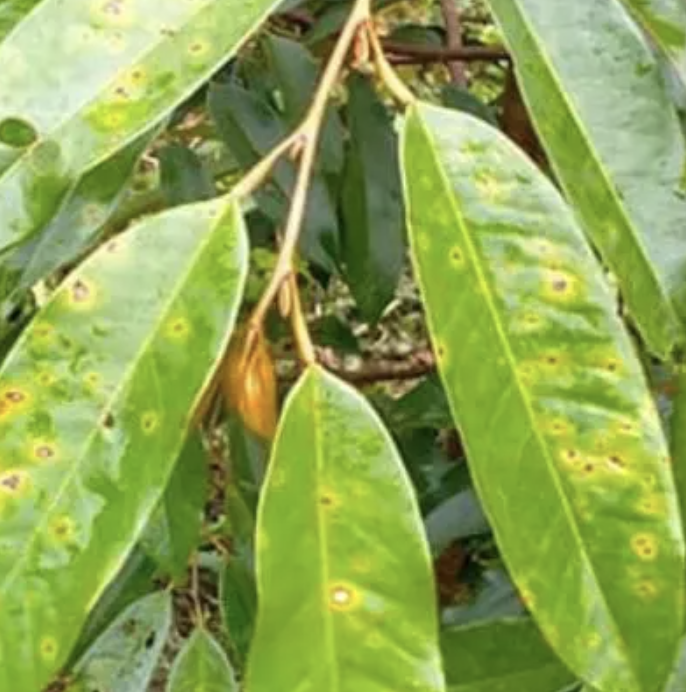
Label: canker_disease